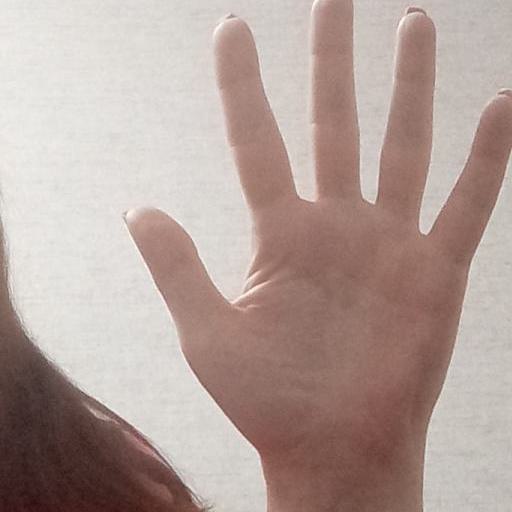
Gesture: palm